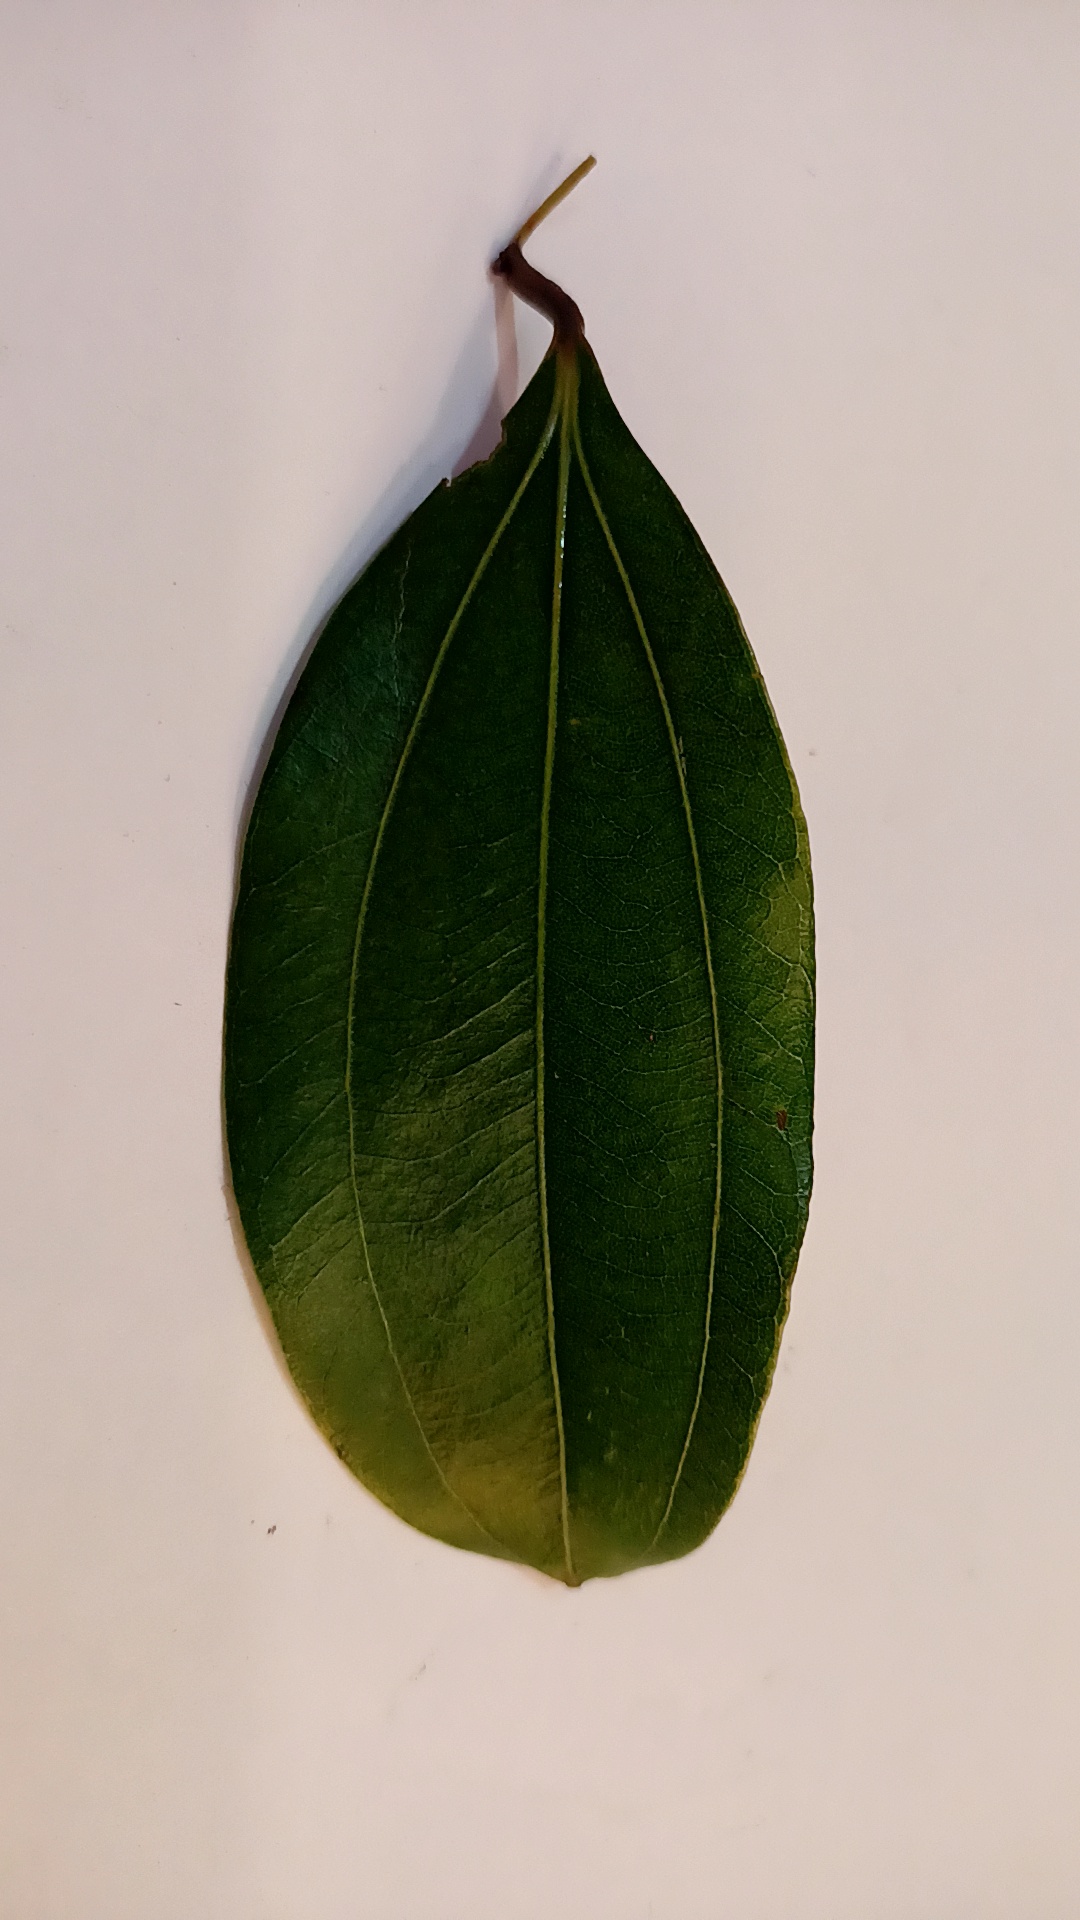
Label: Healthy